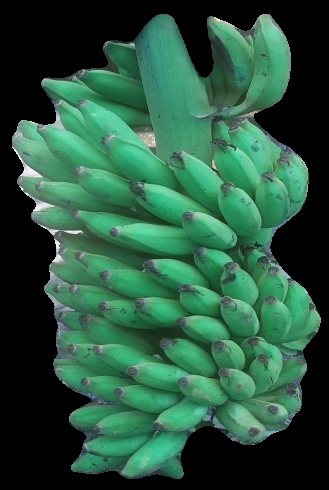
Variety: elakki-bale
Grade: grade2